Lester Ryan (hurler, born 1988)

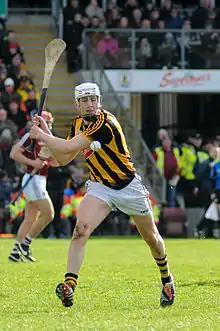
Lester Ryan in action for Kilkenny against Galway in the 2015 National Hurling League at Pearse Stadium

Lester Ryan (born 1 May 1988) is an Irish hurler who plays as a midfielder for the Kilkenny senior team.